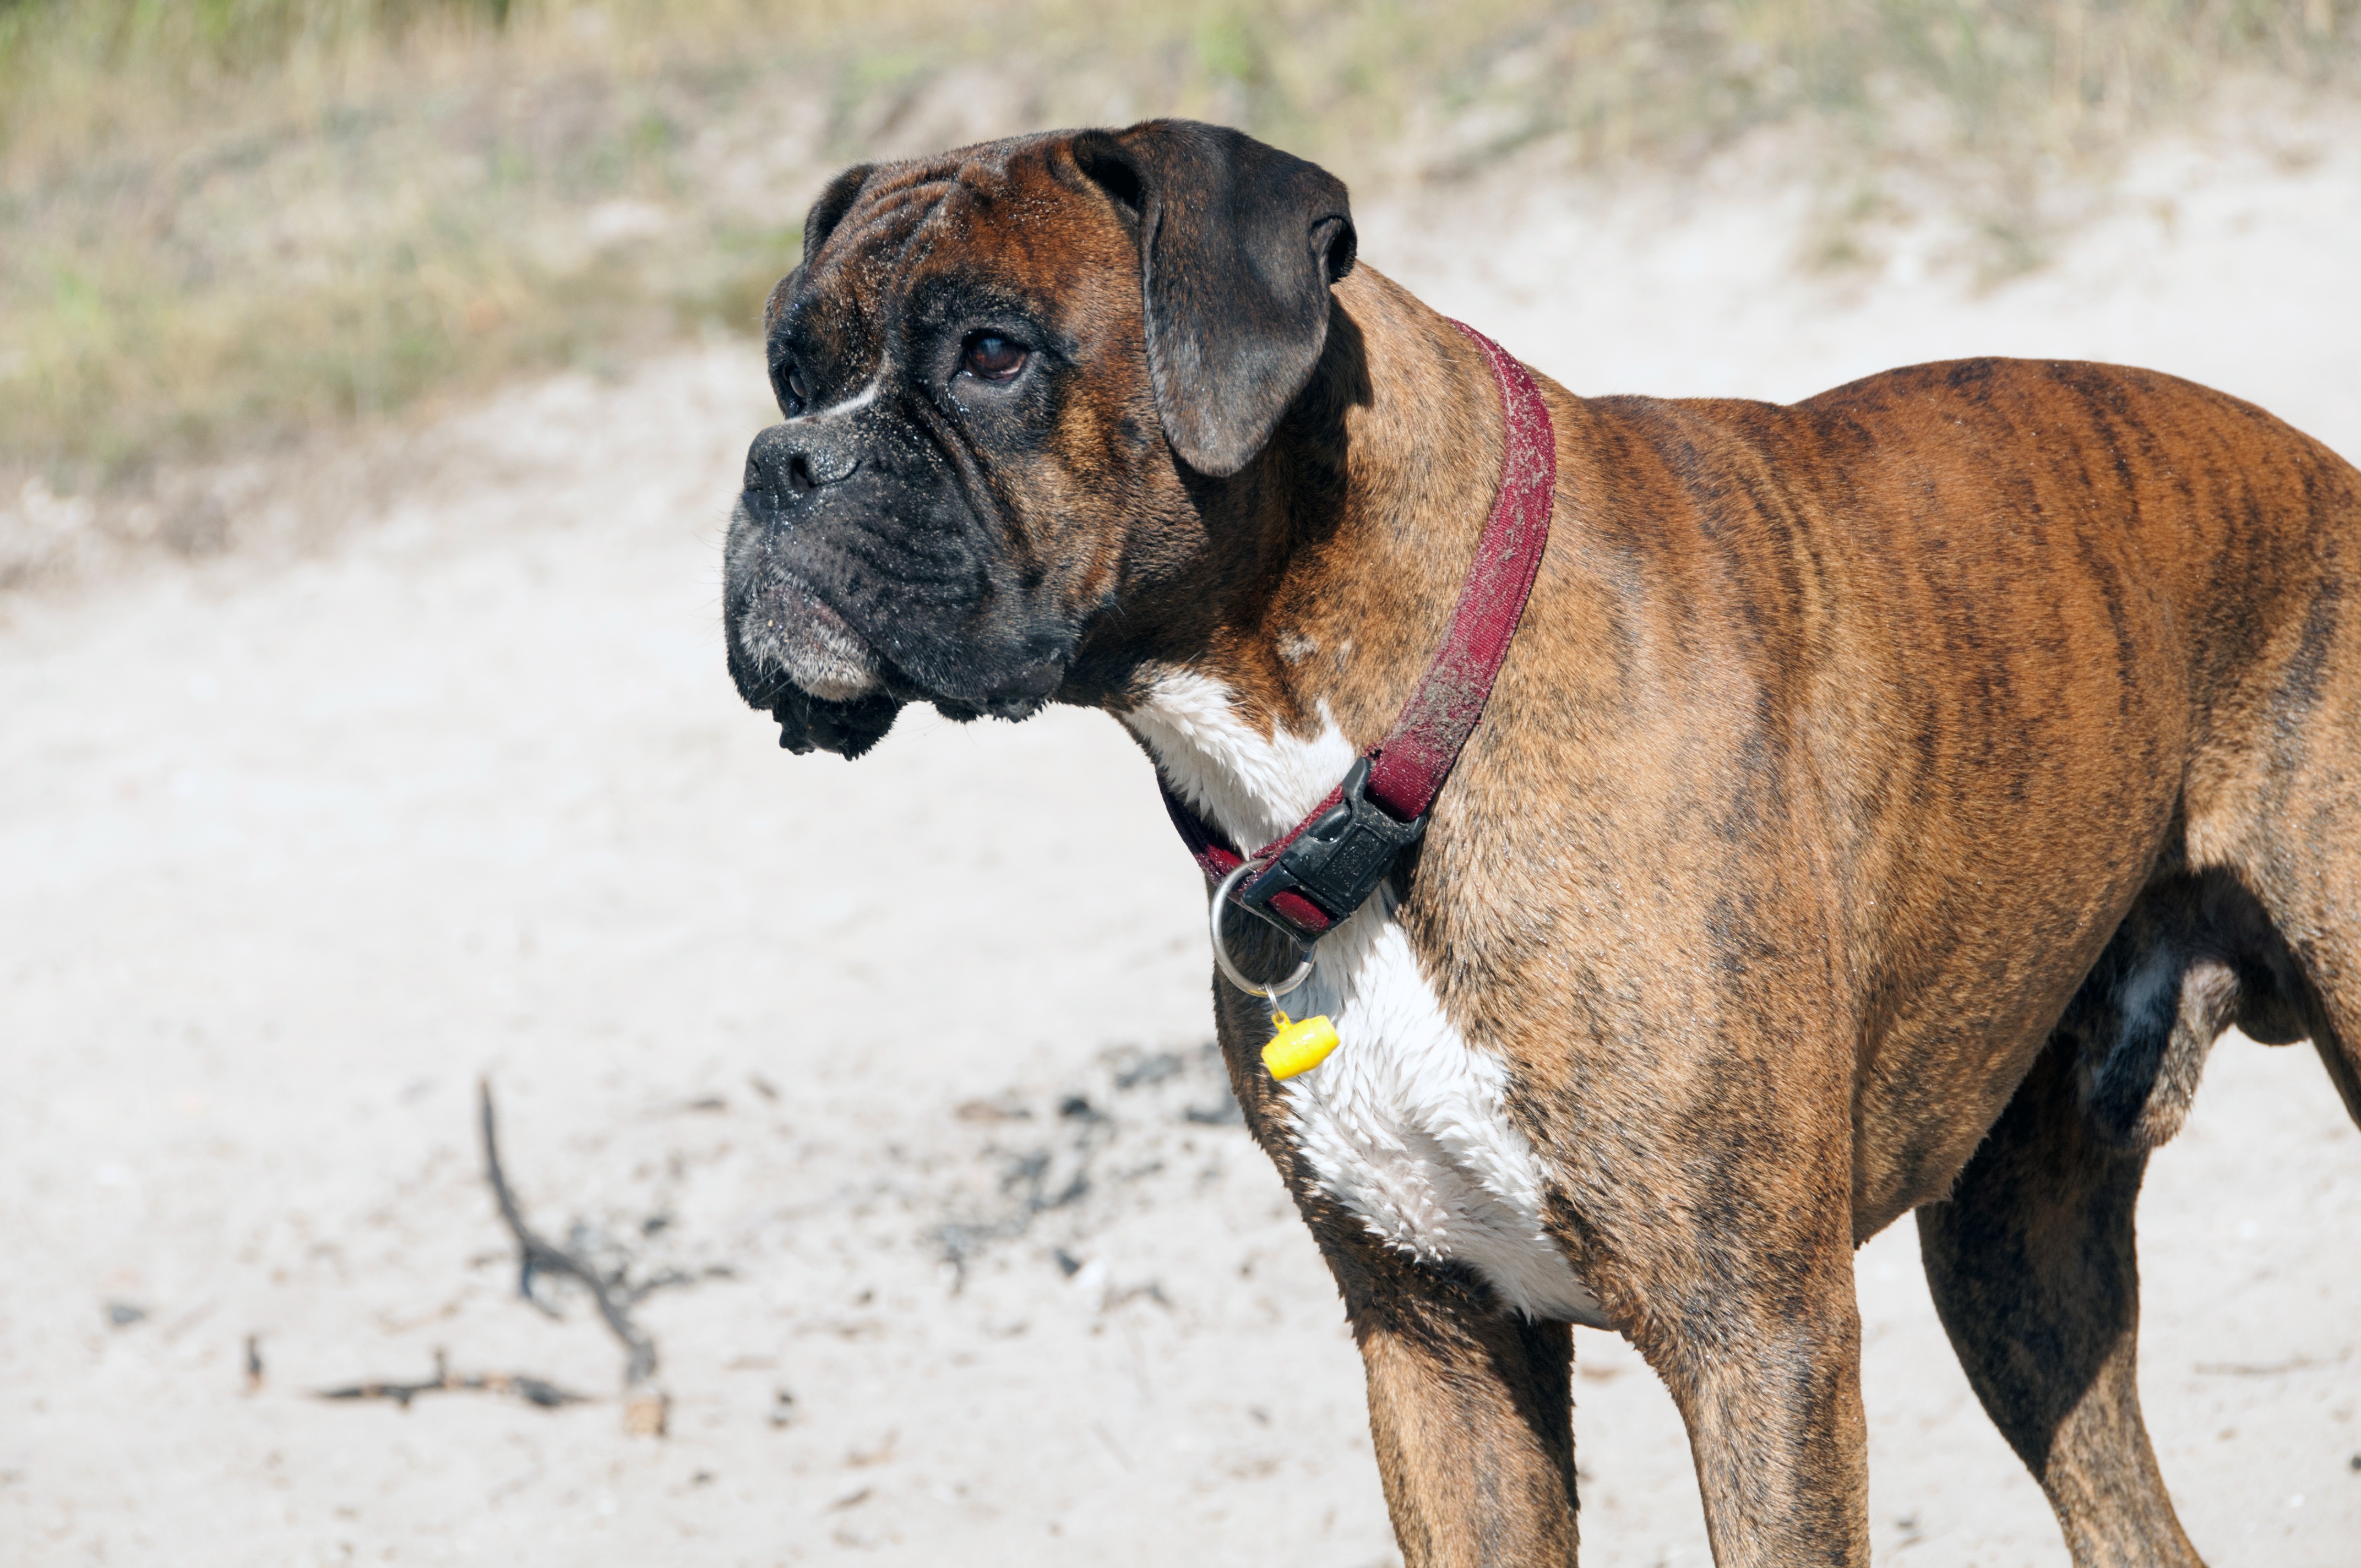
dog, animal, pet, mammal, boxer, animals, vertebrate, dog breed, breed, a friend of man, bullmastiff, old english bulldog, boerboel, dog like mammal, carnivoran, dog crossbreeds, olde english bulldogge